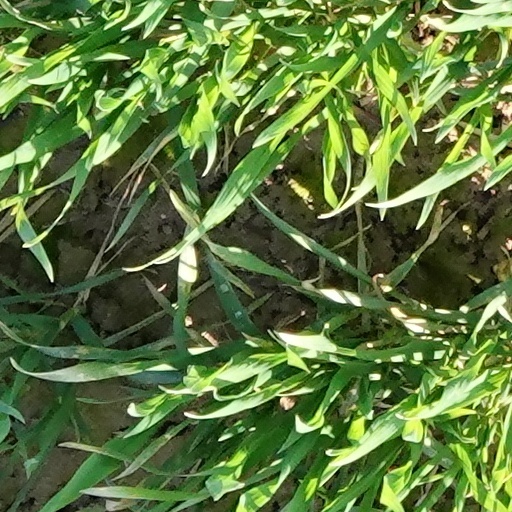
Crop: wheat